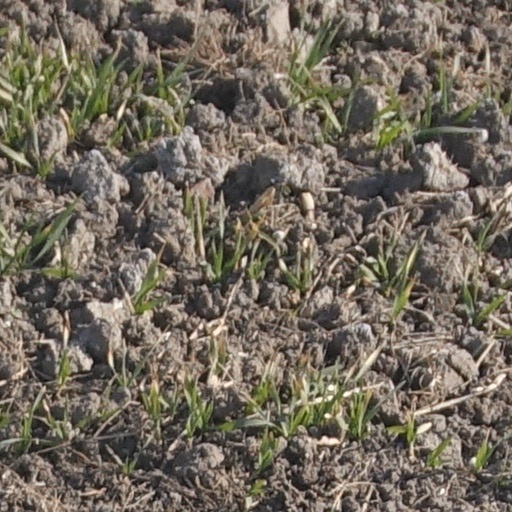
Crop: wheat